Austwick Hall

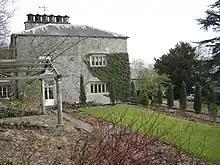
Hall and gardens (2013)

It is claimed by some historians that the hall was originally a pele tower dating from the 12th century. Although the manor is recorded in the Domesday Book of 1086, the first record of the hall is not until 1551, when it was purchased by Sir John Yorke from the Duke of Suffolk. The hall was later sold to John Ingleby, a relative of the Yorke family. It has been suggested that the hall was rebuilt at this point, as three of the fireplaces and west chimney stacks date from the late 16th century. The Ingleby family owned the hall for the next two hundred years. The most notable member of the family was Sir Charles Ingleby. Having trained as a barrister, he was appointed a judge and knighted by James II. In later years he retired to Austwick Hall and was buried in the parish church at Clapham.